Wheelchair

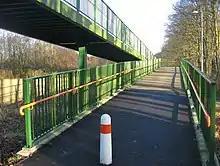
This footbridge includes a step-free ramp to assist wheelchair users.

The most recent generation of clip-on handcycles is fully electrical wheelchair power add-ons that use lithium-ion battery, brushless DC electric motor and light-weight aluminium frames with easy to attach clamps to convert almost any manual wheelchair into electrical trike in seconds. That makes long-distance journeys and everyday tasks much easier and keeps wheelchair users hands clean.